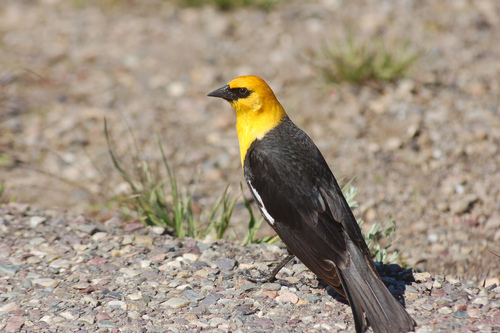
the bird has small beak when compared to its body with yellow throat, crown and nape and rest of the body is covered in black.
this grayish brown bird has a yellow head and breast and a brown beak.
a bird with a black back, yellow throat and crown, black bill and black eyering.
this bird has a yellow head, nape, throat and breast area with the rest of its body in black color.
the bird has black eyes with black around it and the rest of the head is yellow.
this bird has a vibrant yellow head with some white on the wing.
this bird has a yellow head and throat, an black secondaries and retrices.
this beautiful bird has long black feathers on its body and yellow feathers on its head.
this bird has wings that are black and has a yellow bellythe bird has a black bill that is small and a yellow belly.
Species: Yellow Headed Blackbird